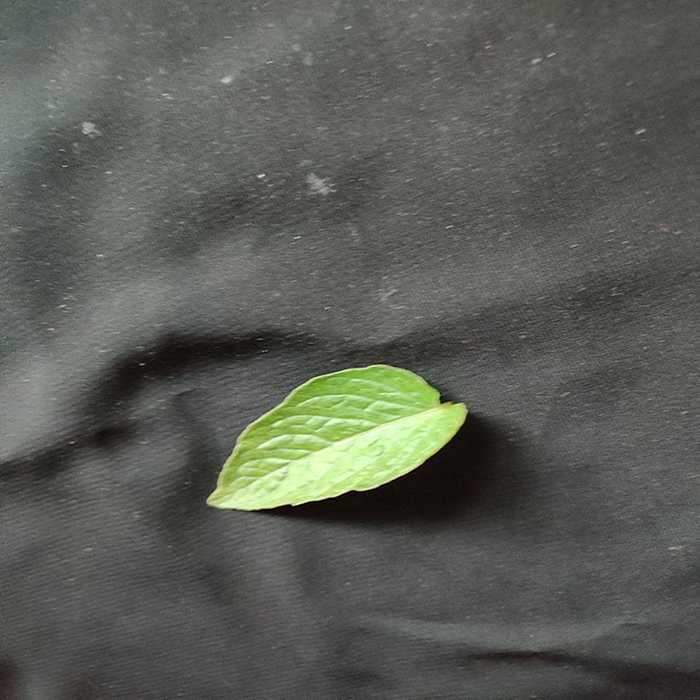
Plant: Tomato
Label: Tomato Fresh leaf